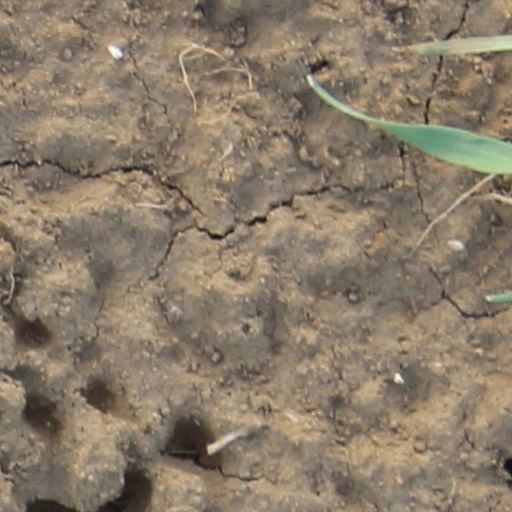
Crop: wheat